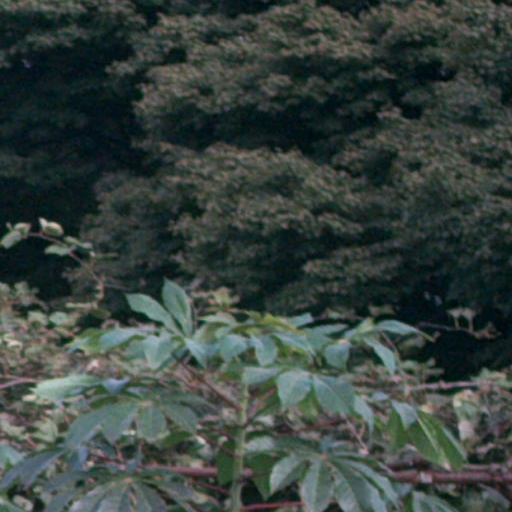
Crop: cassava